List of pteridophytes of Sri Lanka

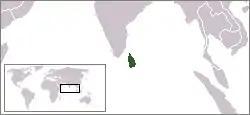
Location of Sri Lanka

Sri Lanka is a tropical island situated close to the southern tip of India. The invertebrate fauna is as large as it is common to other regions of the world. There are about 2 million species of arthropods found in the world, and more are still being discovered to this day. This makes it very complicated and difficult to summarize the exact number of species found within a certain region.